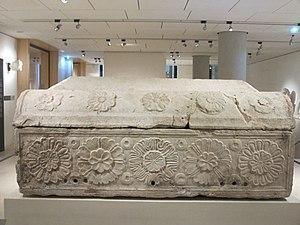
La période du Second Temple désigne dans l'histoire des Juifs la période qui s’étend depuis le retour des Juifs en Judée à partir du milieu du VIᵉ siècle av. J.-C. jusqu’au Iᵉʳ siècle.